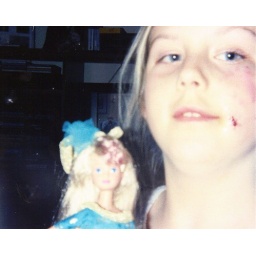
I got bit in the face by a dog